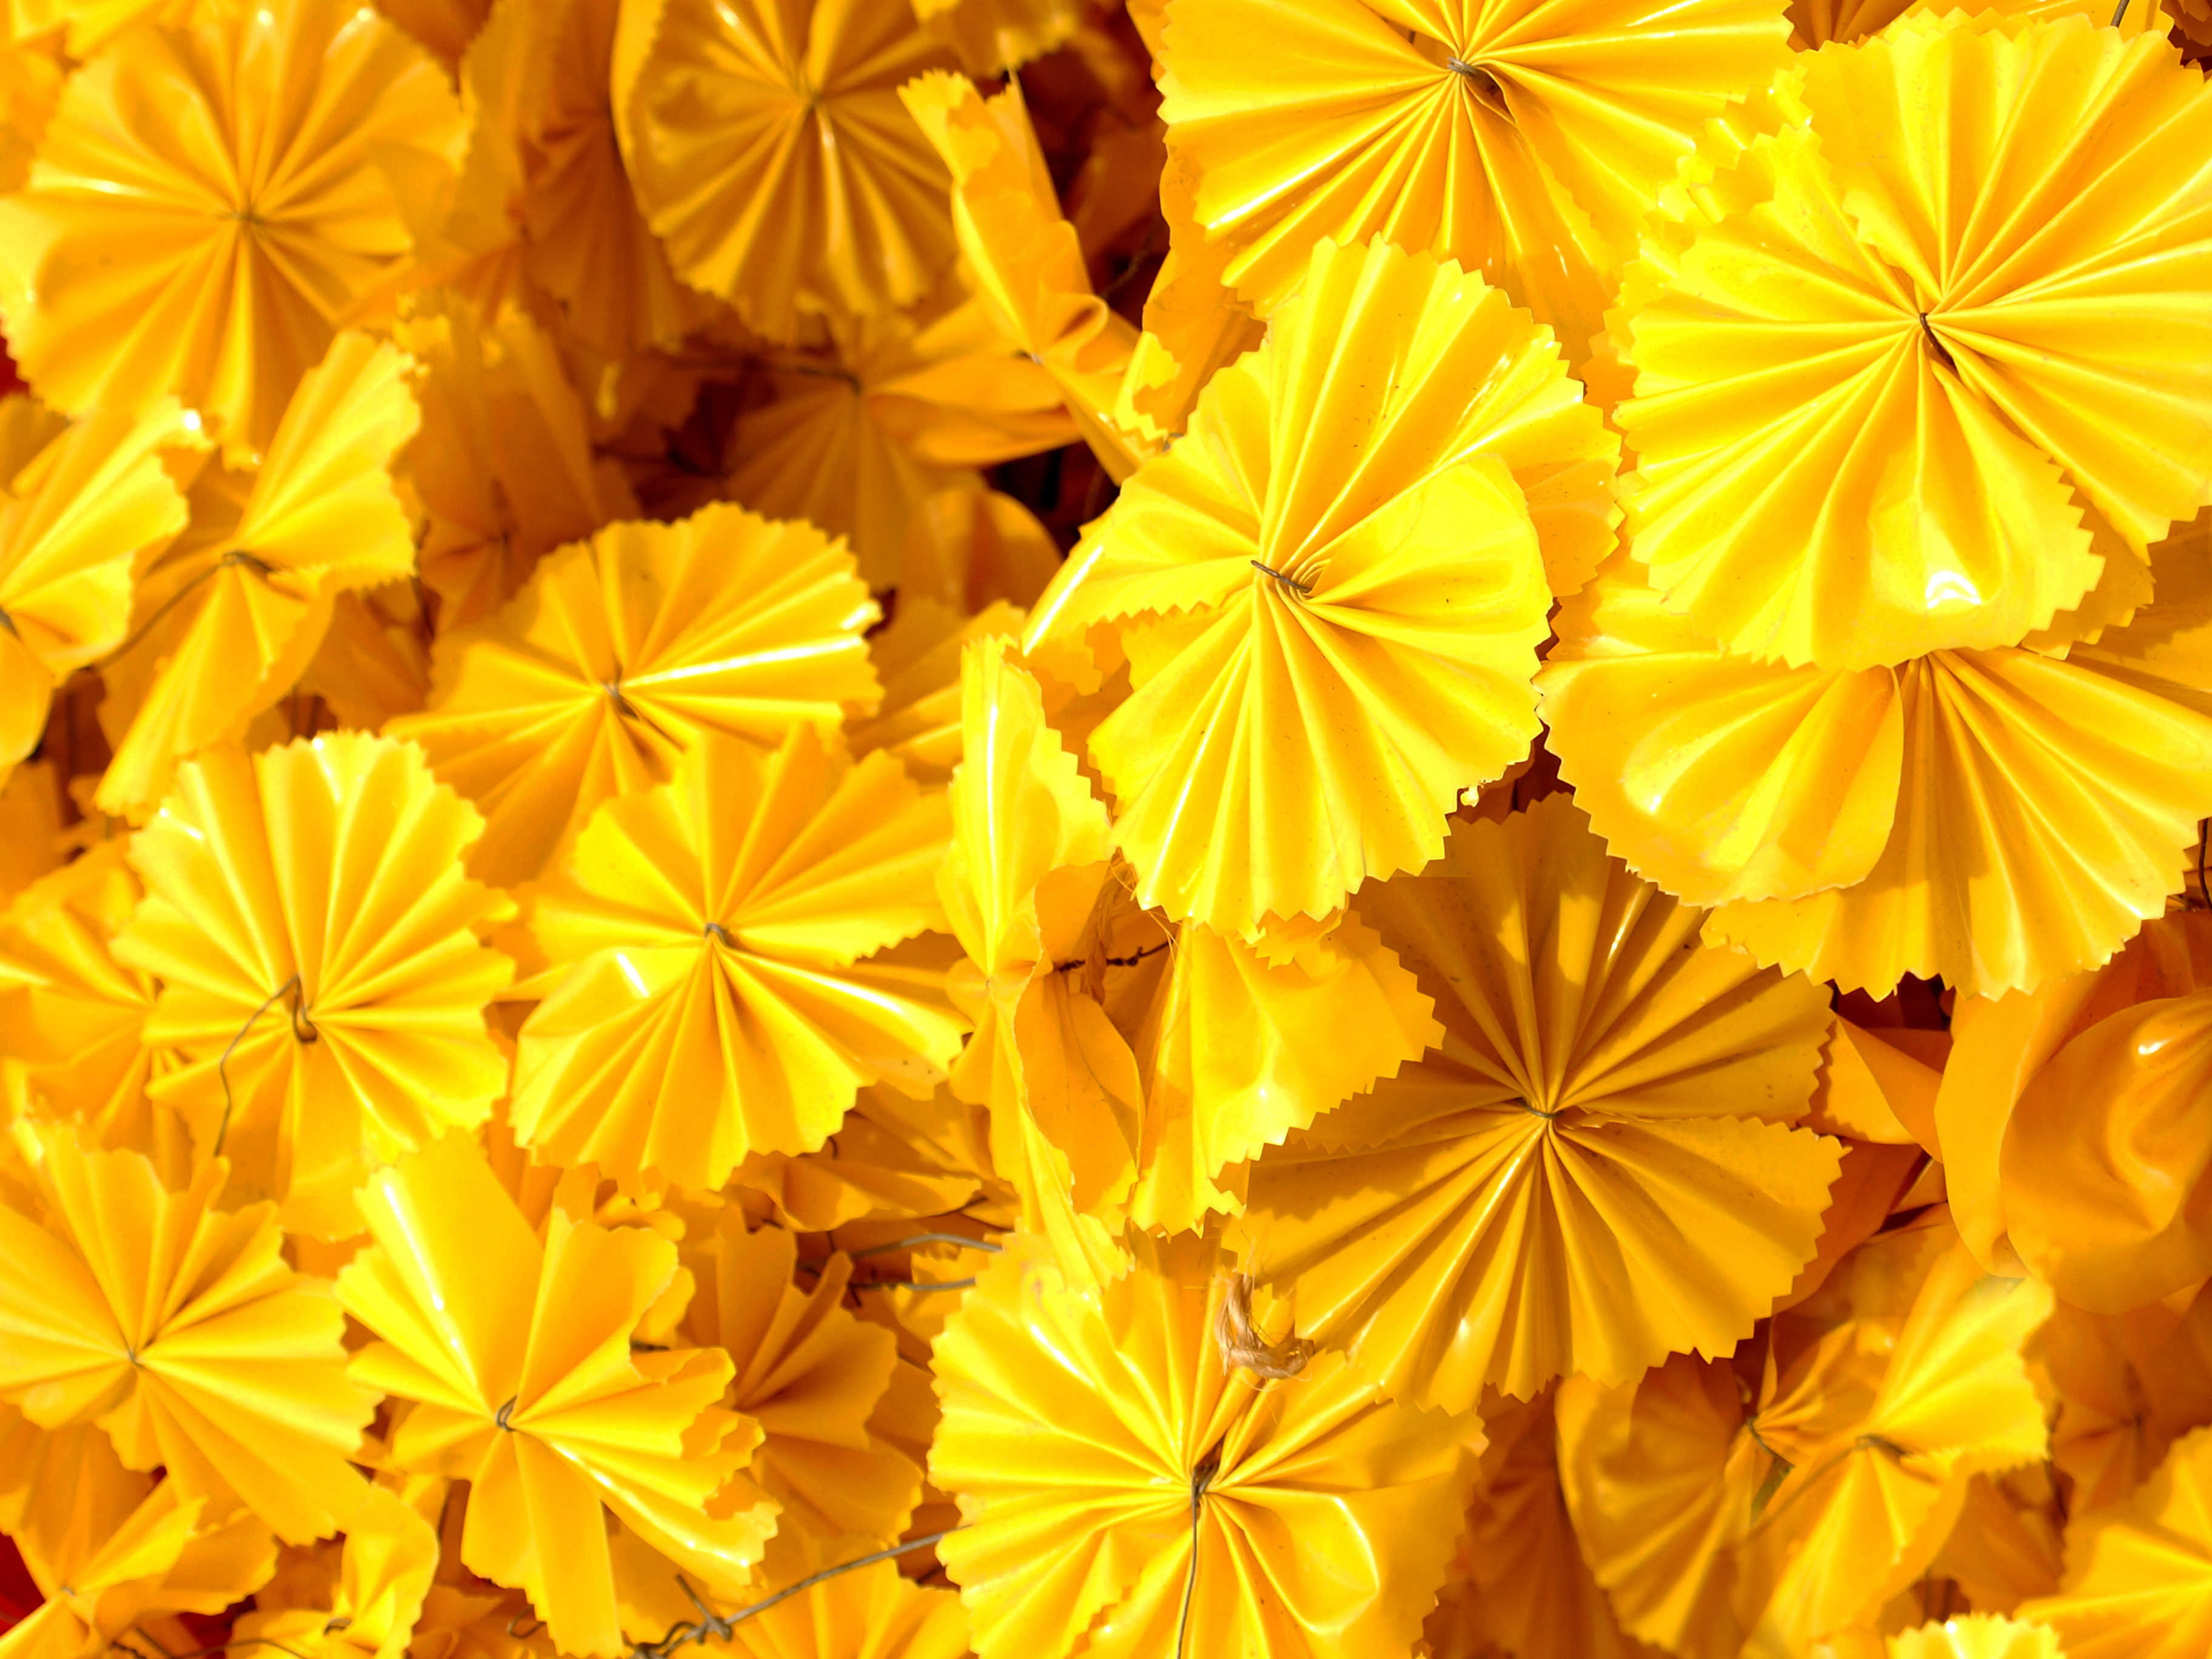
flowers, yellow, plastic, texture, orange, plant, flower, english marigold, petal, pattern, perennial plant